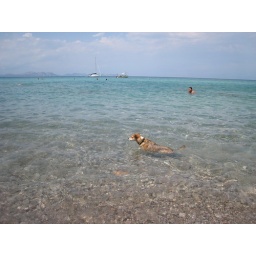
Beautiful local beach only 2 miles from the house in Colonia. Fairly rocky, but sweet....